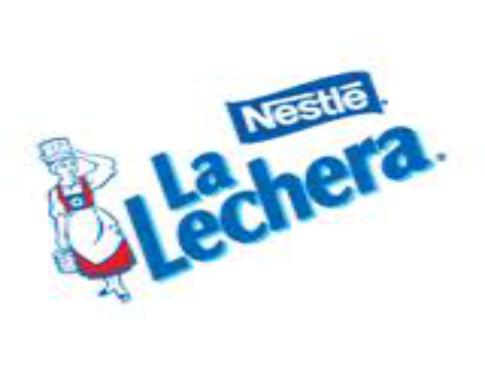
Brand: La Lechera
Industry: Food